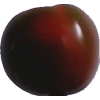
Label: tomato_maroon